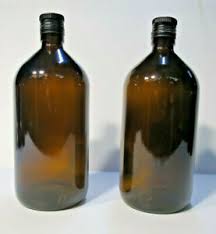
Waste category: glass